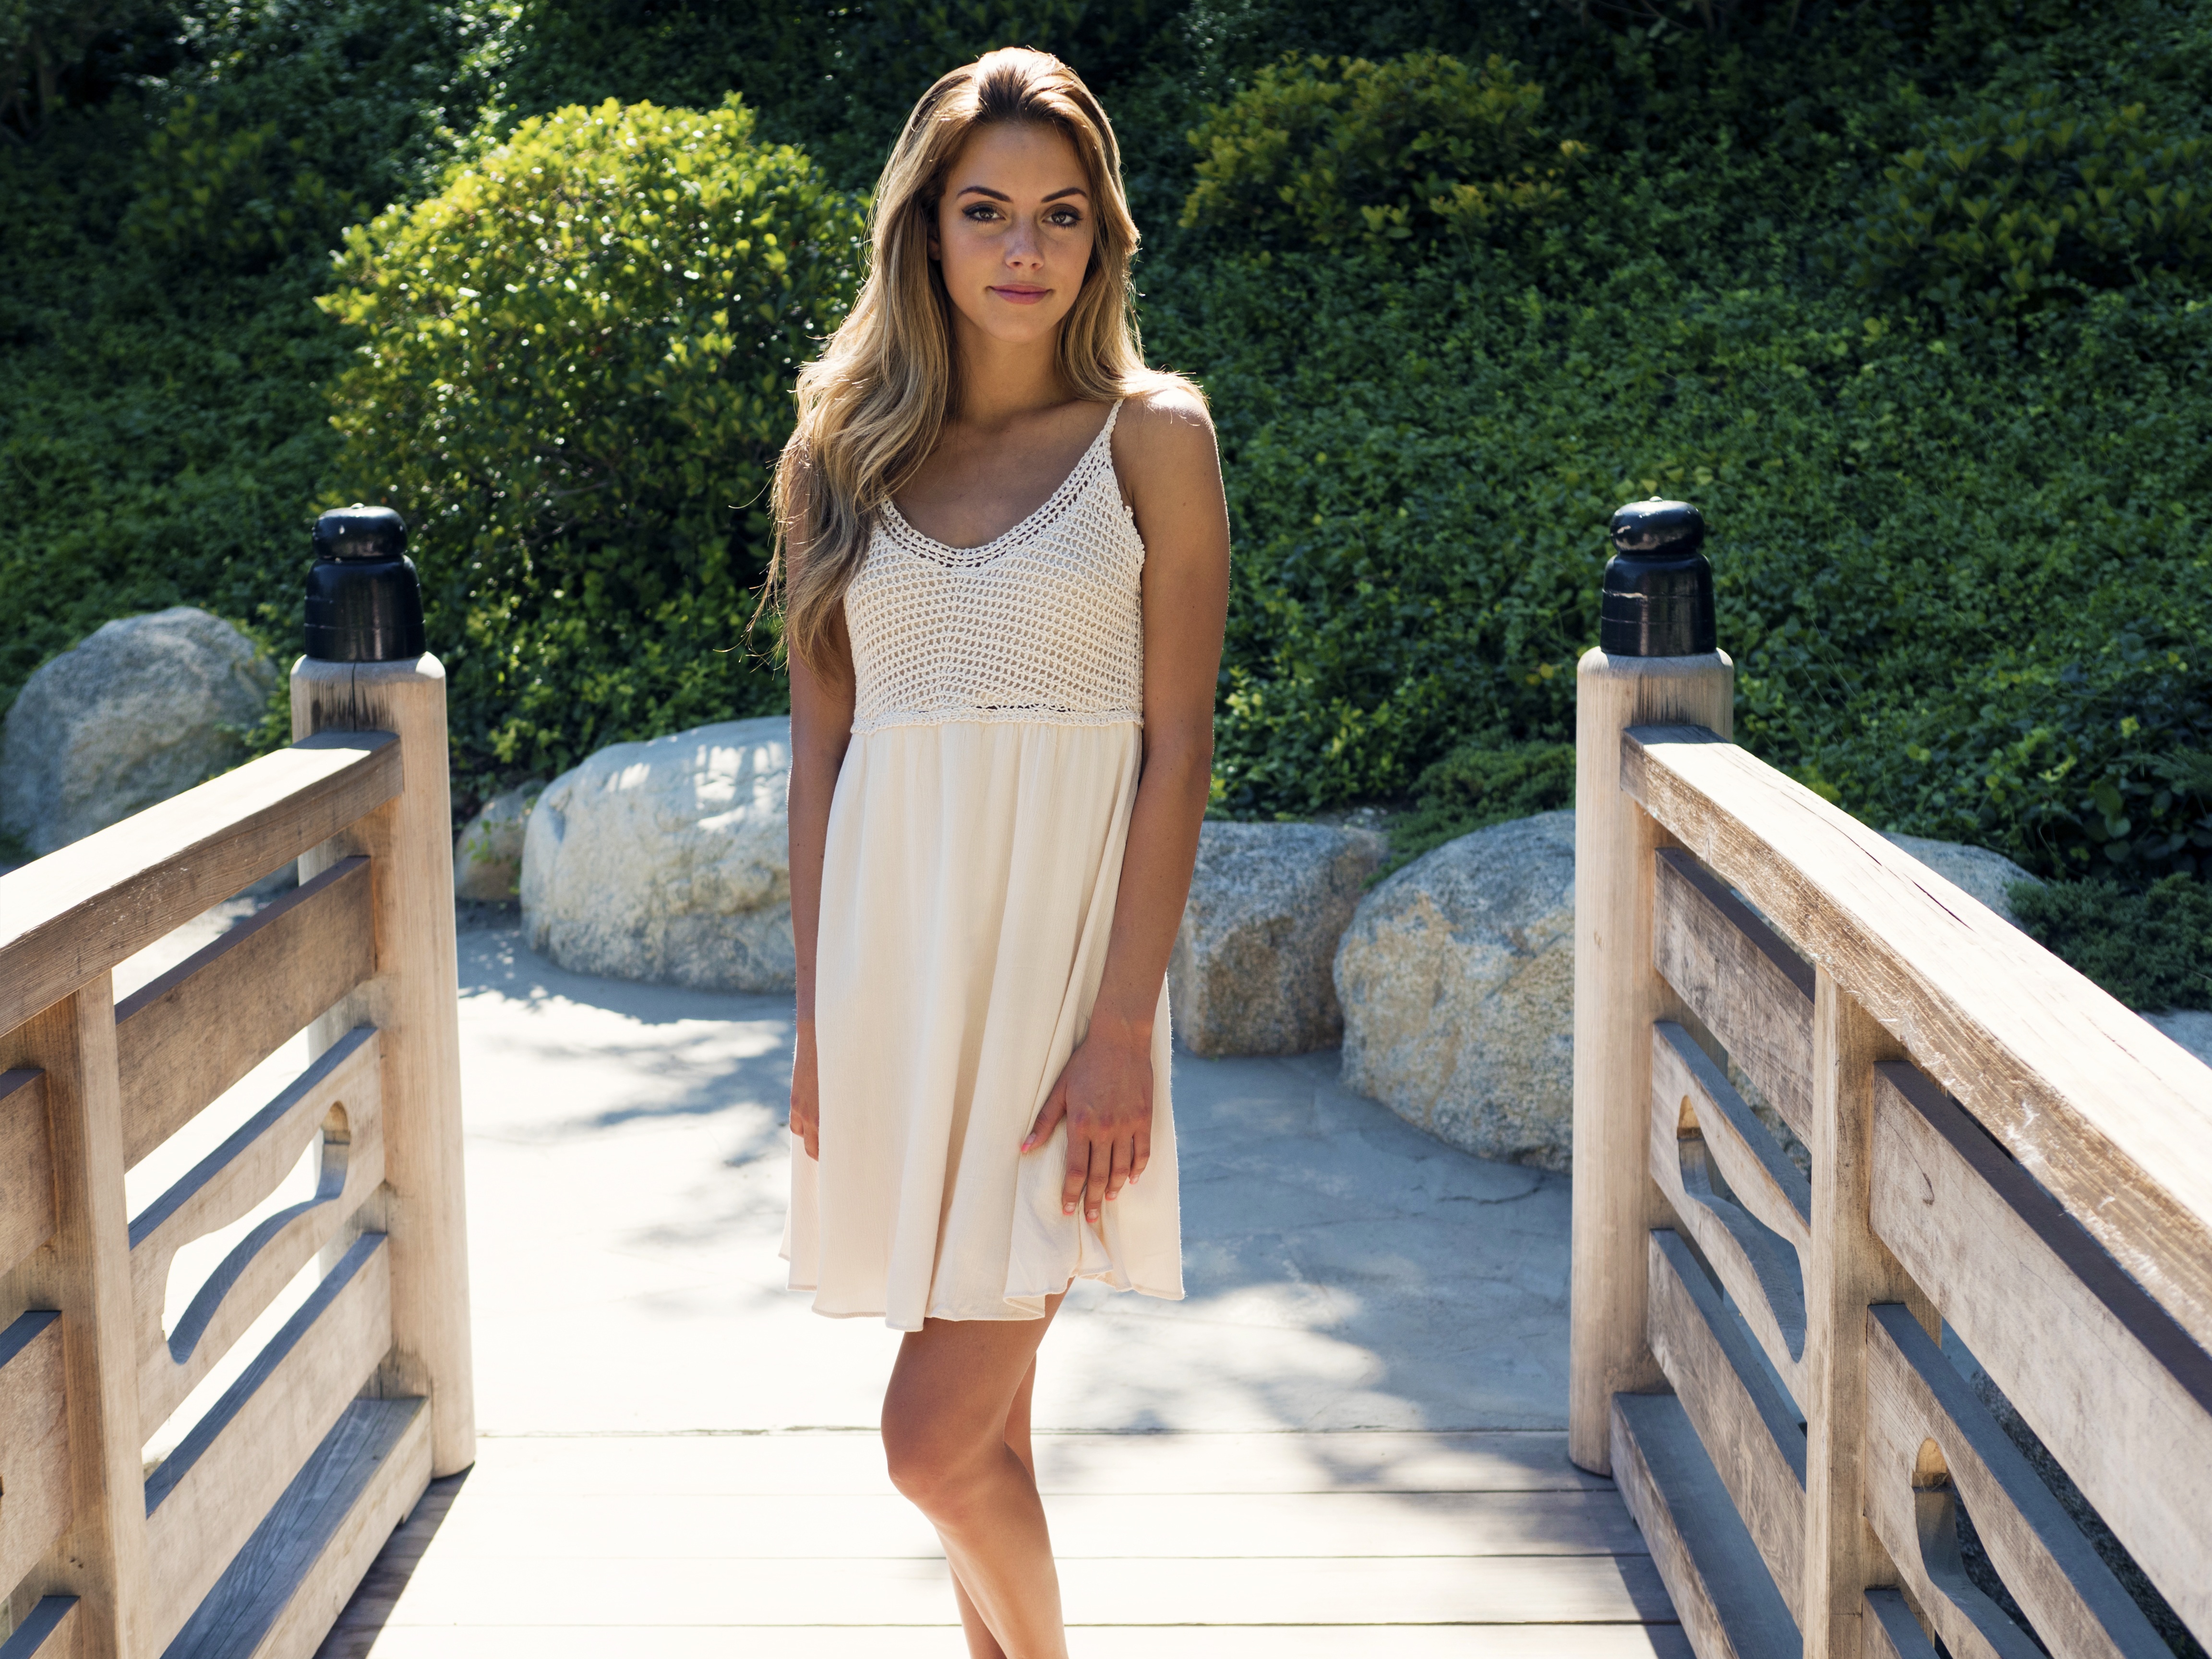
fence, girl, woman, hair, white, model, spring, brown, fashion, blue, clothing, blonde, season, posing, long, dress, bright, beauty, beautiful, fit, gown, wavy, skinny, photo shoot, short dress